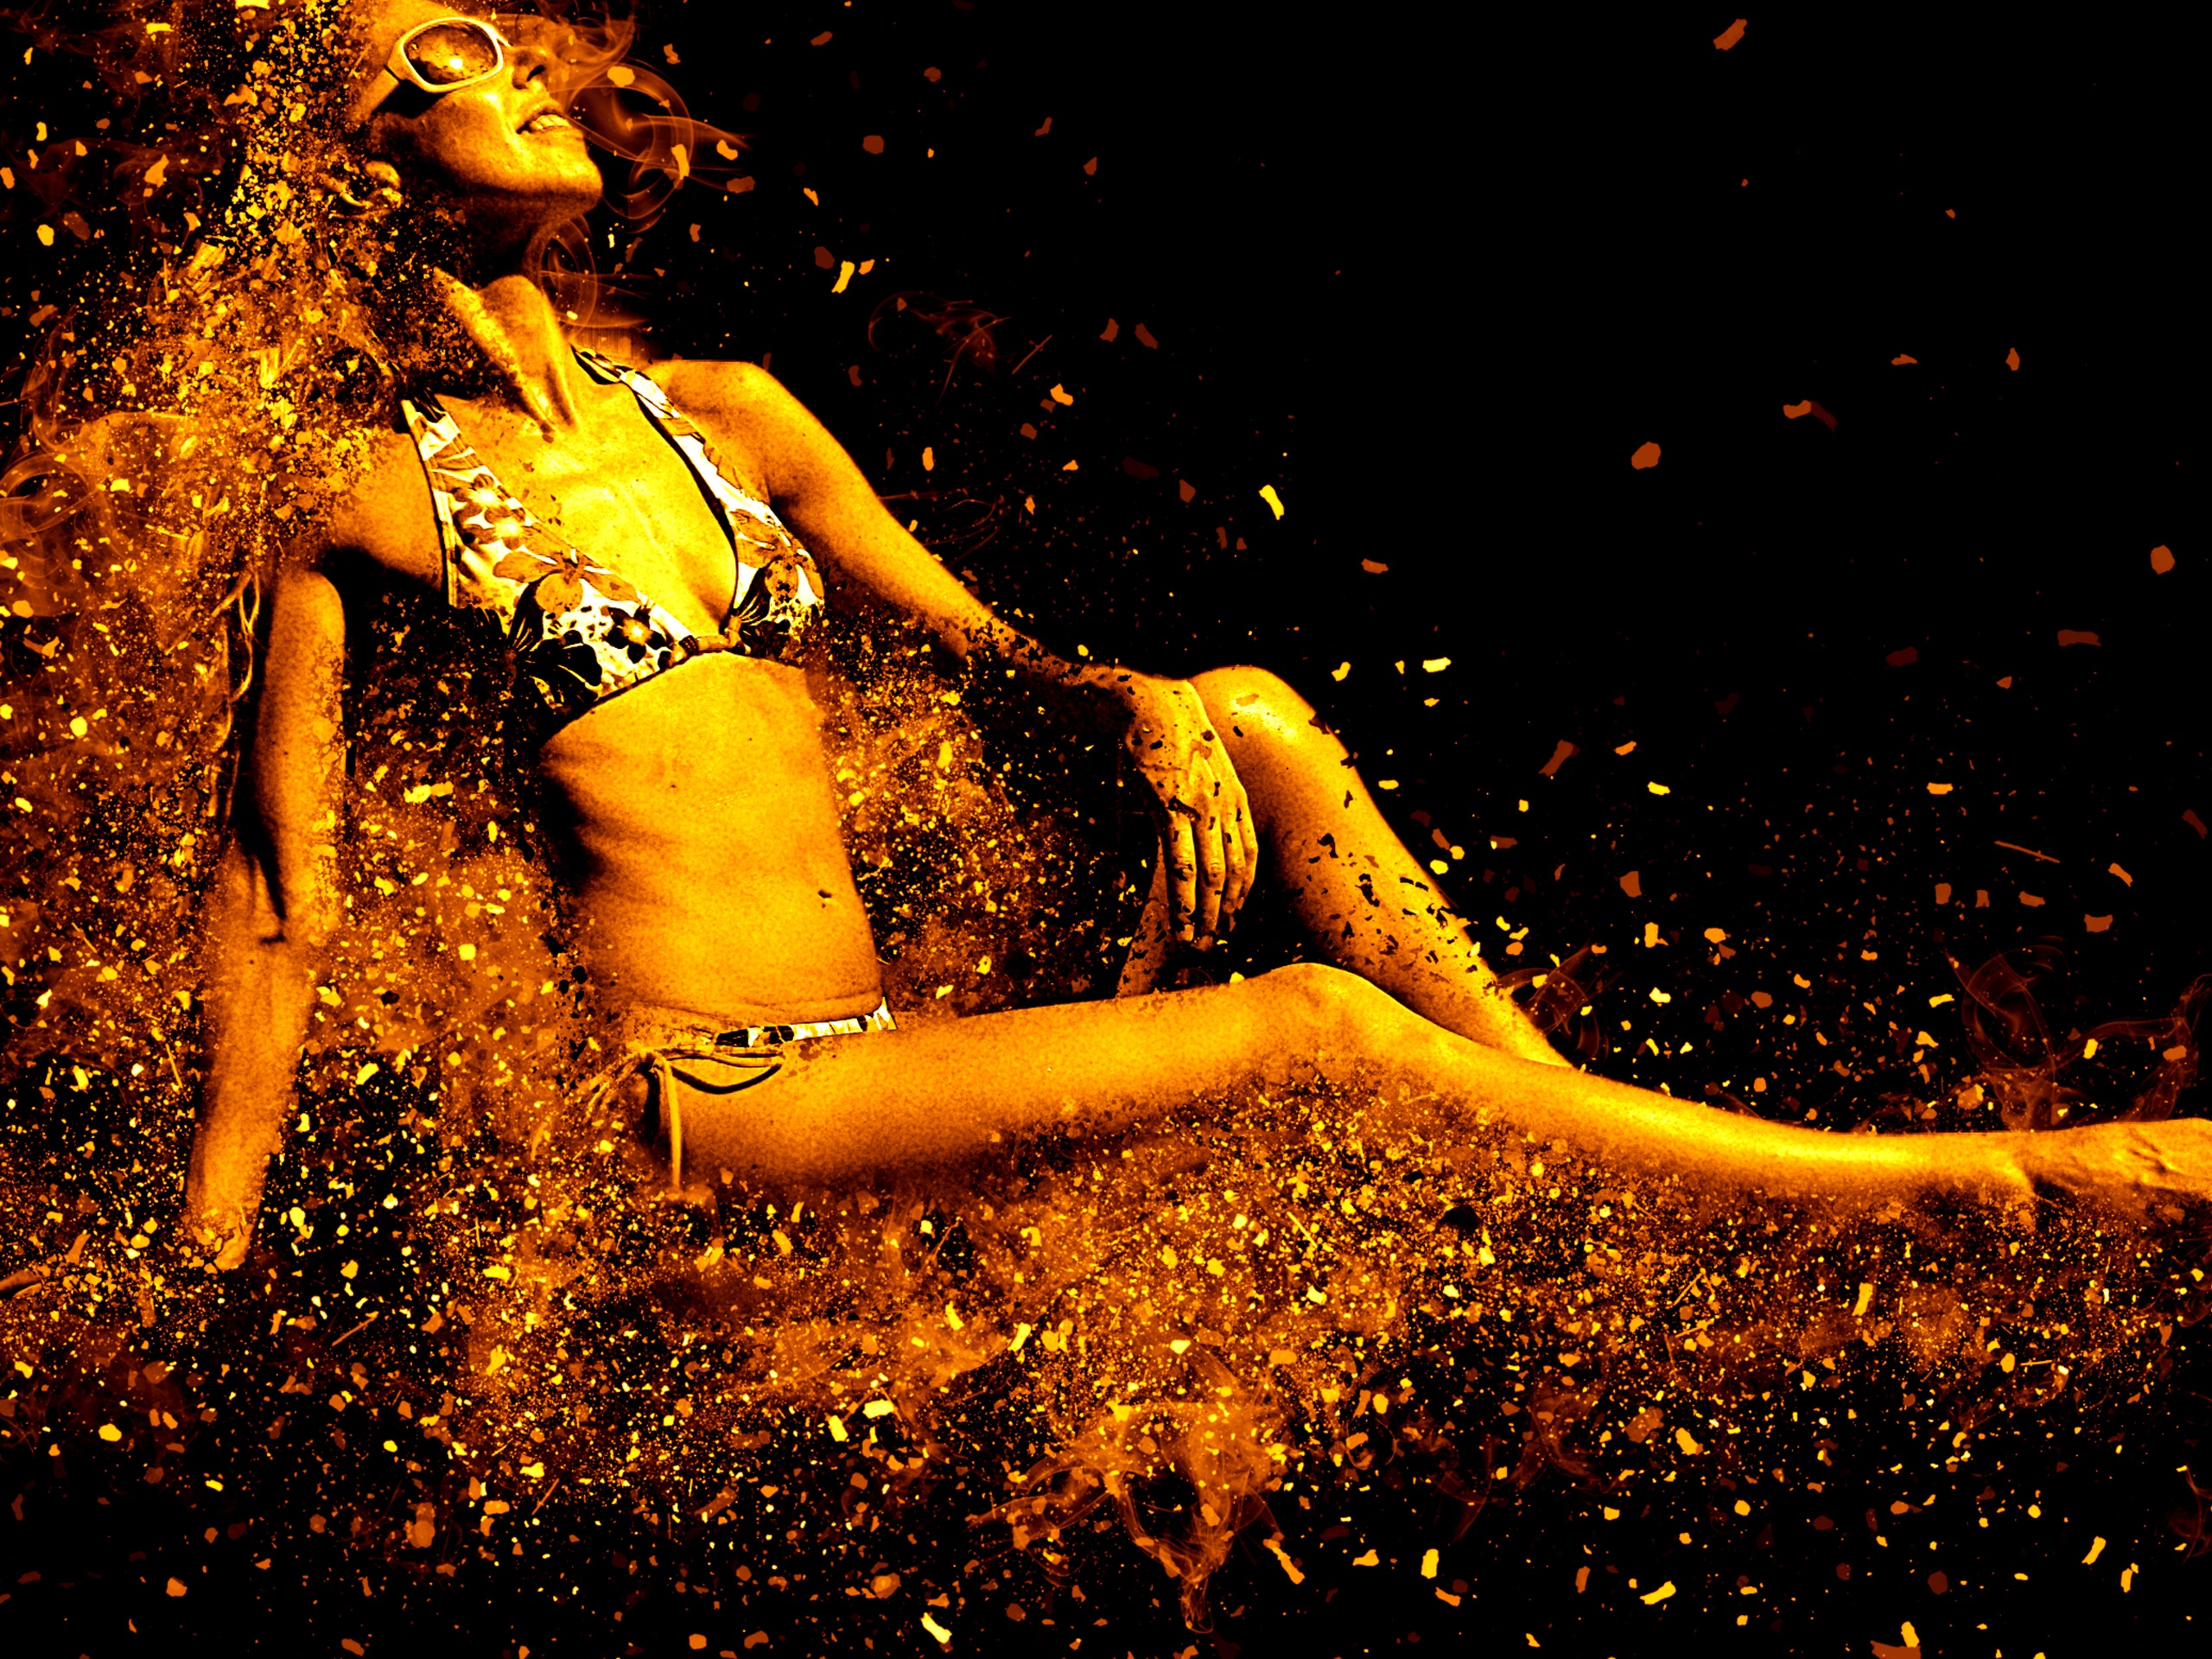
beach, sun, woman, night, sunlight, female, swim, sunbathing, model, bikini, performance art, relaxation, figure, sexy, pretty, body, slim, erotic, sensual, young women, two piece swimwear